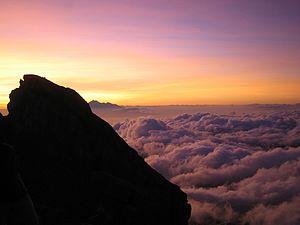
L'Agung ou mont Agung, en balinais : ᬕᬸᬦᬸᬂ ᬆᬕᬸᬂ, en indonésien Gunung Agung, littéralement en français « montagne suprême » ou « montagne sacrée », est un volcan d'Indonésie situé sur l'île de Bali dont il constitue le point culminant avec 2 995, 3 031 ou 3 142 mètres d'altitude. Stratovolcan conique aux pentes régulières et escarpées, il est couronné par un cratère. Pour les Balinais hindouistes, il est considéré comme le fils du Semeru de Java qui est lui-même le fils du mont Meru de l'hindouisme.